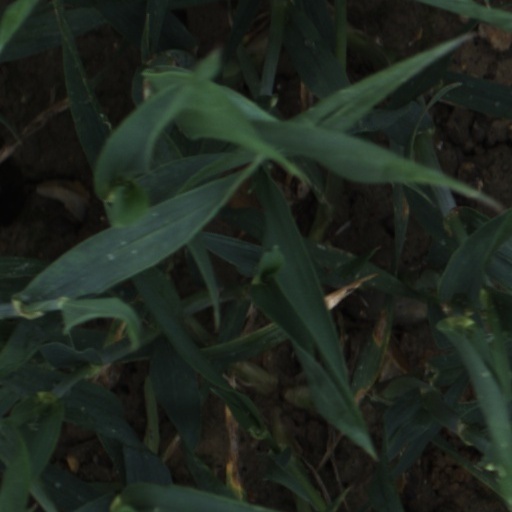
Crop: wheat